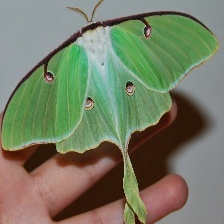
Species: LUNA MOTH